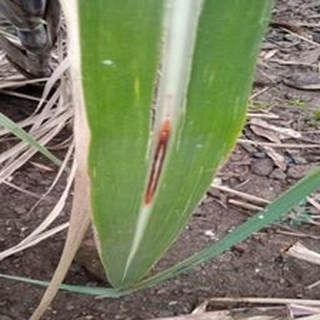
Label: sugarcane_red_rot